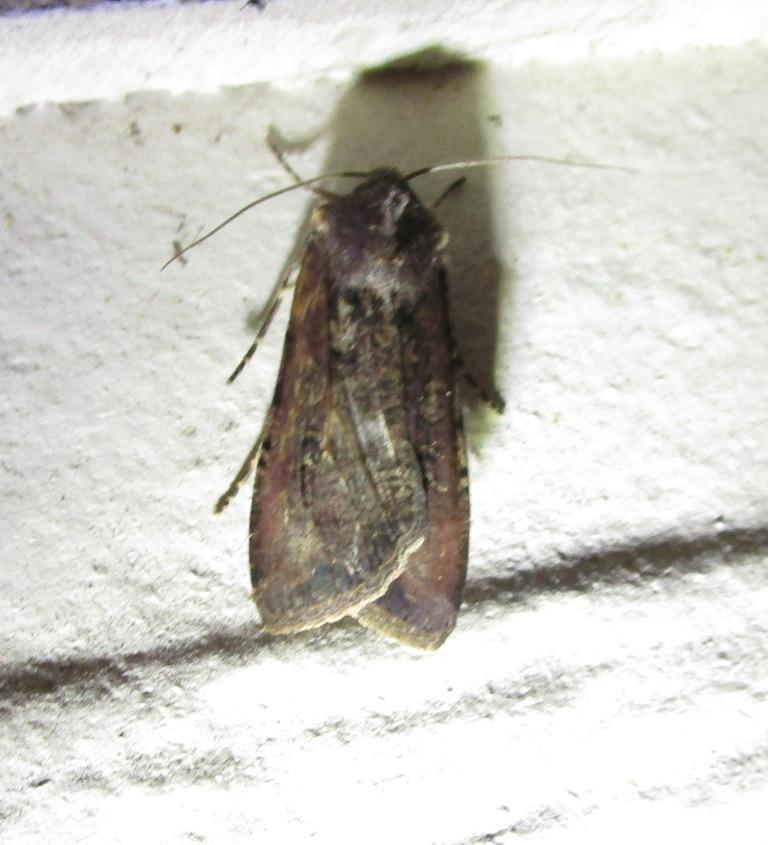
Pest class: cutworms